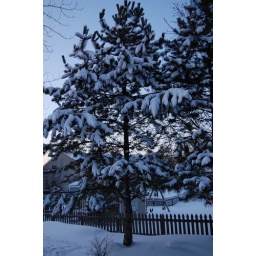
The pine tree in the back yard with snow on them.